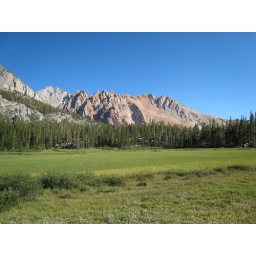
The first field of grass we'd seen in days.